What's Going On (album)

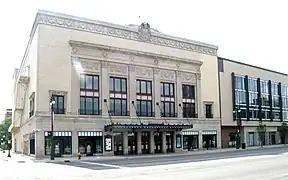
Gaye experienced personal and professional turmoil in the late 1960s and part of his refocusing on music was attending concerts from the Detroit Symphony Orchestra at Orchestra Hall at the Max M. Fisher Music Center.

By the end of the 1960s, Marvin Gaye had fallen into a deep depression following the brain tumor diagnosis of his Motown singing partner Tammi Terrell, the failure of his marriage to Anna Gordy, a growing dependency on cocaine, troubles with the IRS, and struggles with Motown Records, the label he had signed with in 1961. One night, while holed up at a Detroit apartment, Gaye attempted suicide with a handgun, only to be stopped by Berry Gordy's father.